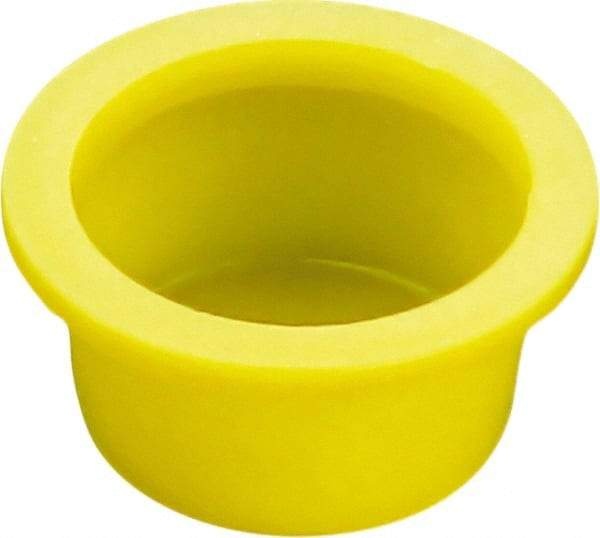
Caplugs - 0.558" ID, Round Head, Tapered Cap/Plug with Flange - 1.06" OD, 17/32" Long, Low-Density Polyethylene, Yellow
Item #: 33419912 Brand: Caplugs Model #: 283301KB Exact Tooling IR#: 04 Product Specifications Type Cap/Plug w/ Flange Style Round Head;Tapered Large End Inside Diameter (Decimal Inch) 0.6620 Small End Inside Diameter (Decimal Inch) 0.5580 Outside Diameter (Decimal Inch) 1.0600 Large End Outside Diameter (Decimal Inch) 0.7250 Small End Outside Diameter (Decimal Inch) 0.6280 Length (Inch) 17/32 Material Low-Density Polyethylene Color Yellow
Brand: Caplugs
Category: Hardware > Hardware Accessories > Cabinet Hardware > Cabinet Knobs & Handles